Mahamudra

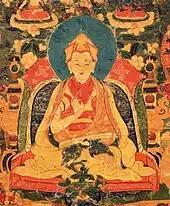
The 4th Panchen Lama, Lobsang Chökyi Gyaltsen

Mahāmudrā is most well known as a teaching within the Kagyu school of Tibetan Buddhism. However the Gelug and Sakya schools also practice mahāmudrā. The Nyingma school and Bon practise Dzogchen, a cognate but distinct method of direct introduction to the principle of śūnyatā. Nyingma students may also receive supplemental training in mahāmudrā, and the Palyul Nyingma lineage preserves a lineage of the "Union of mahāmudrā and Ati Yoga" originated by Karma Chagme.